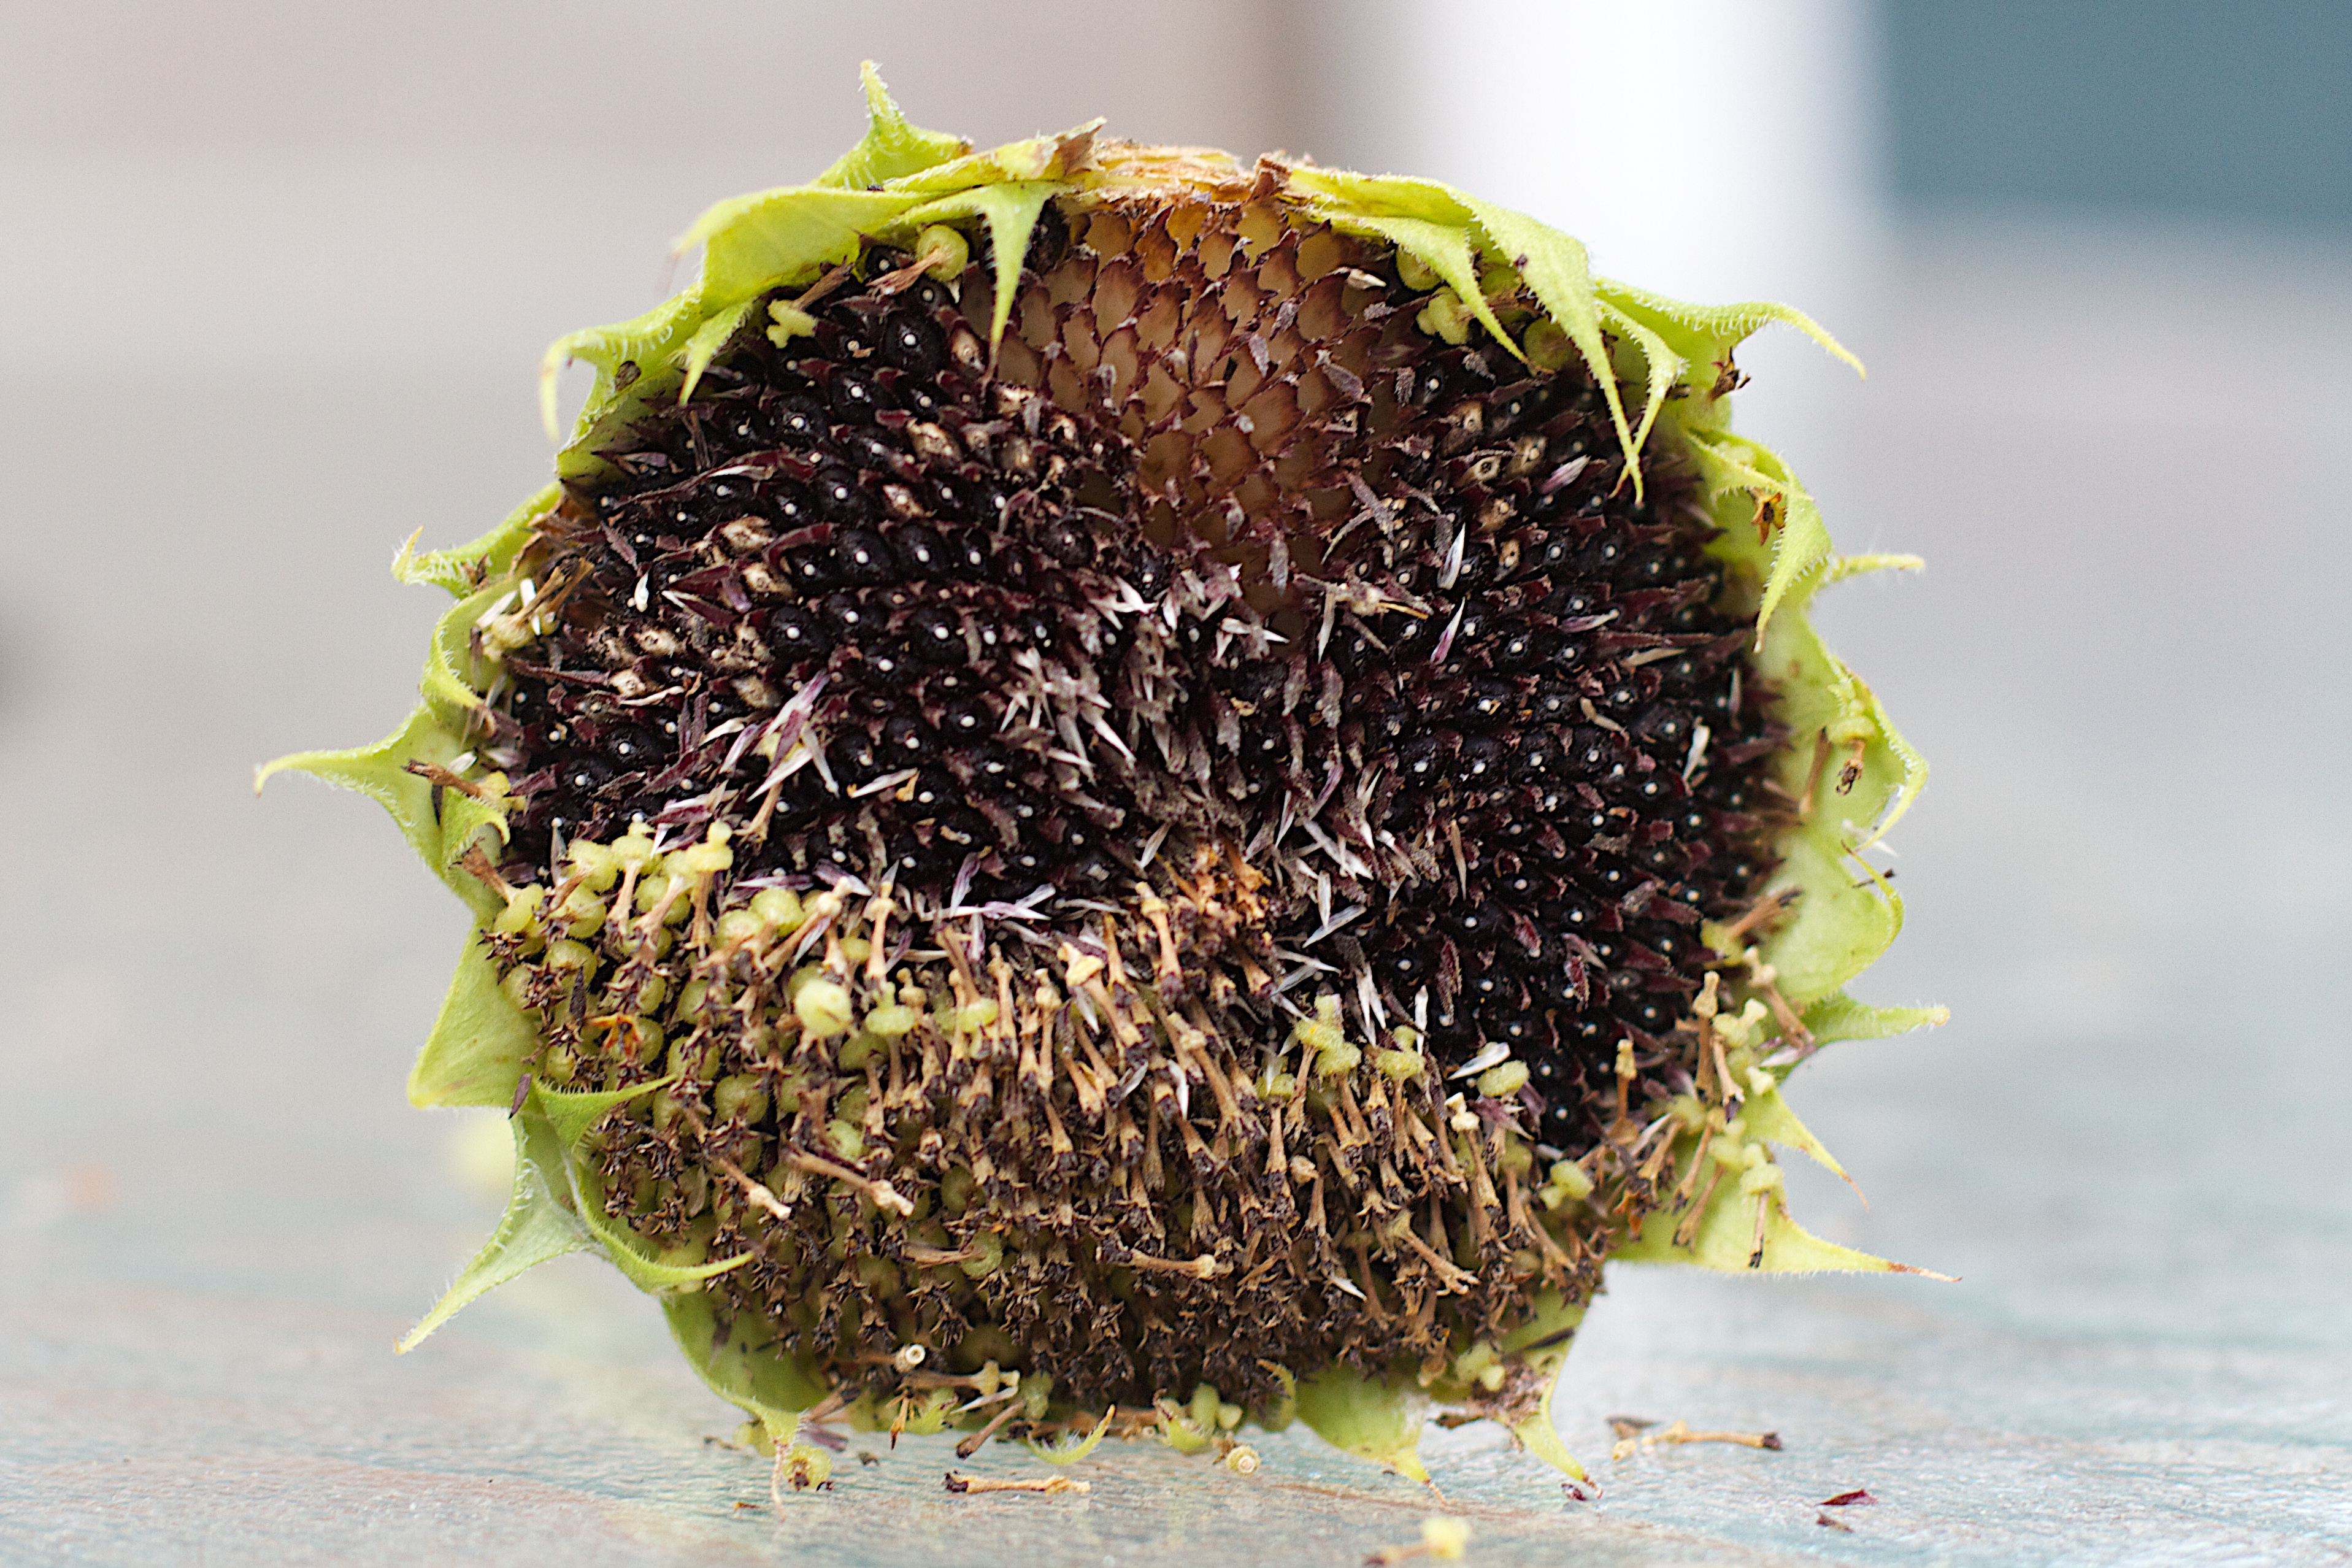
plant, fruit, leaf, flower, food, produce, coconut, macro photography, flowering plant, sunflower seed, land plant, nuts seeds